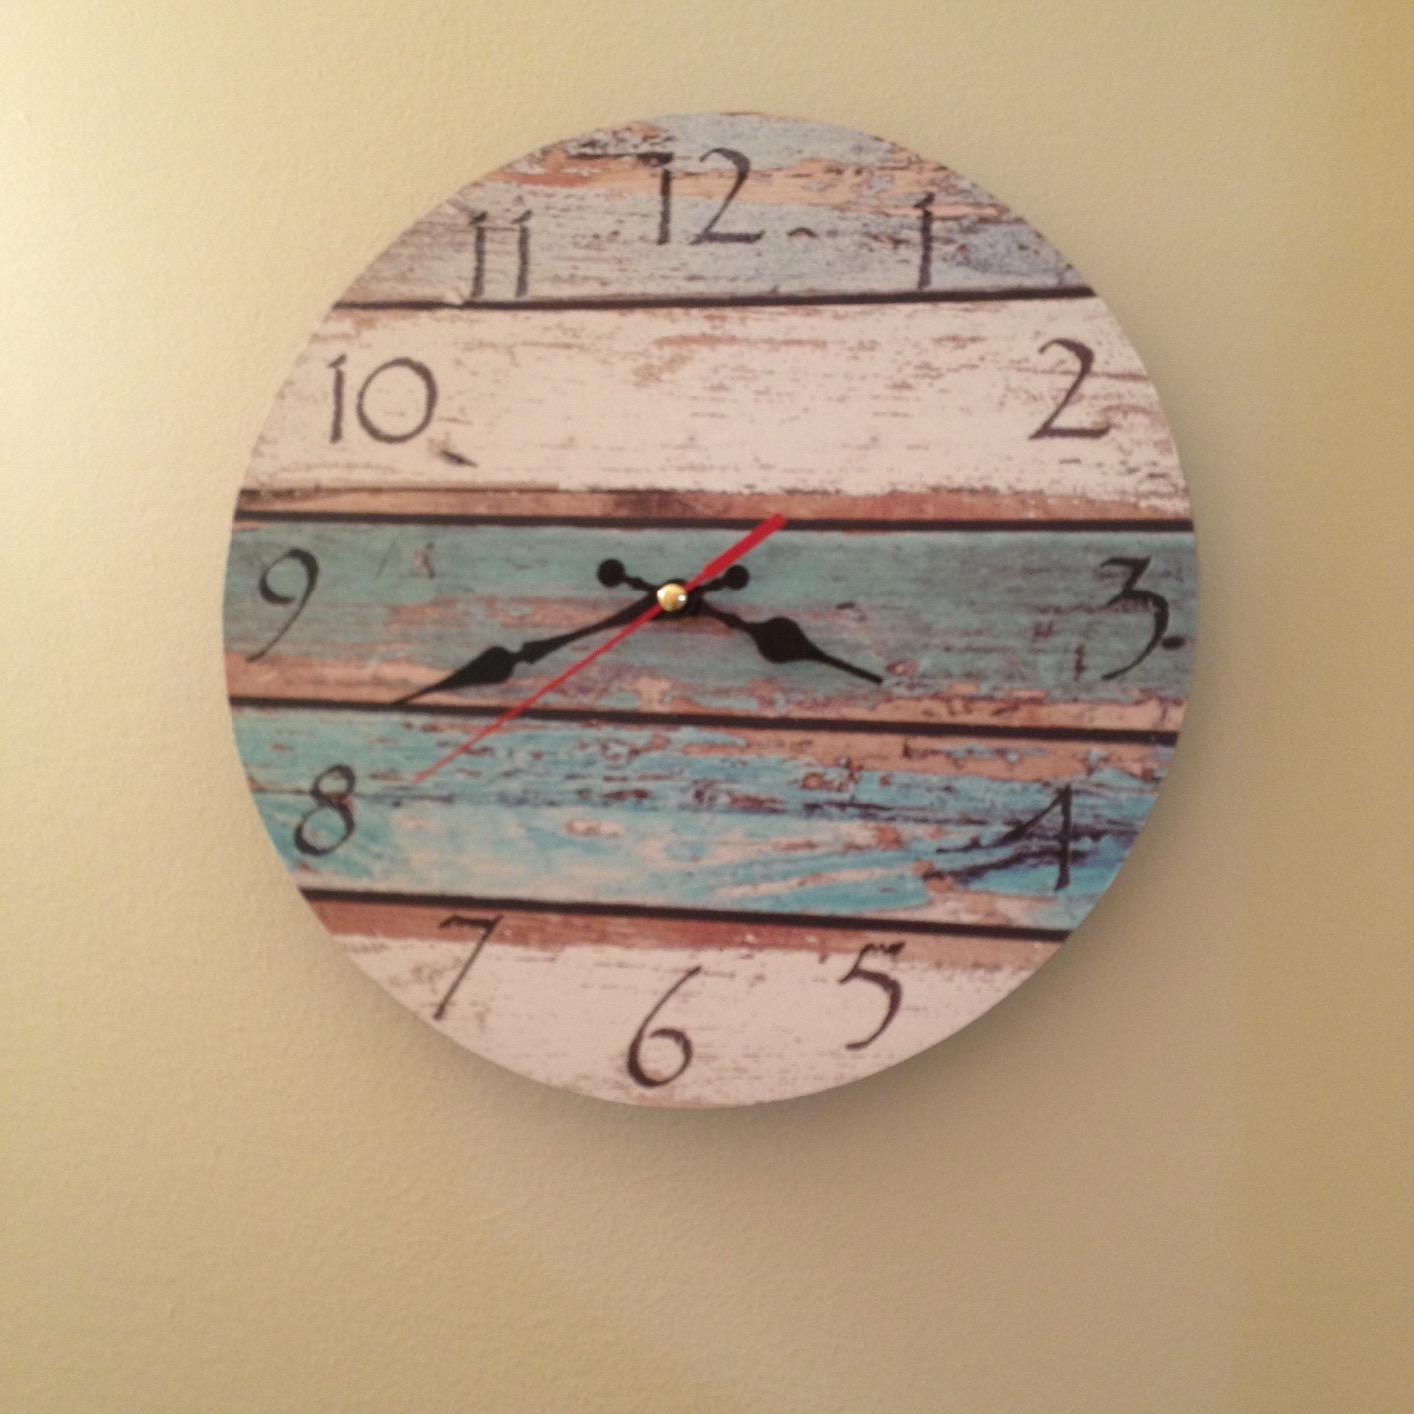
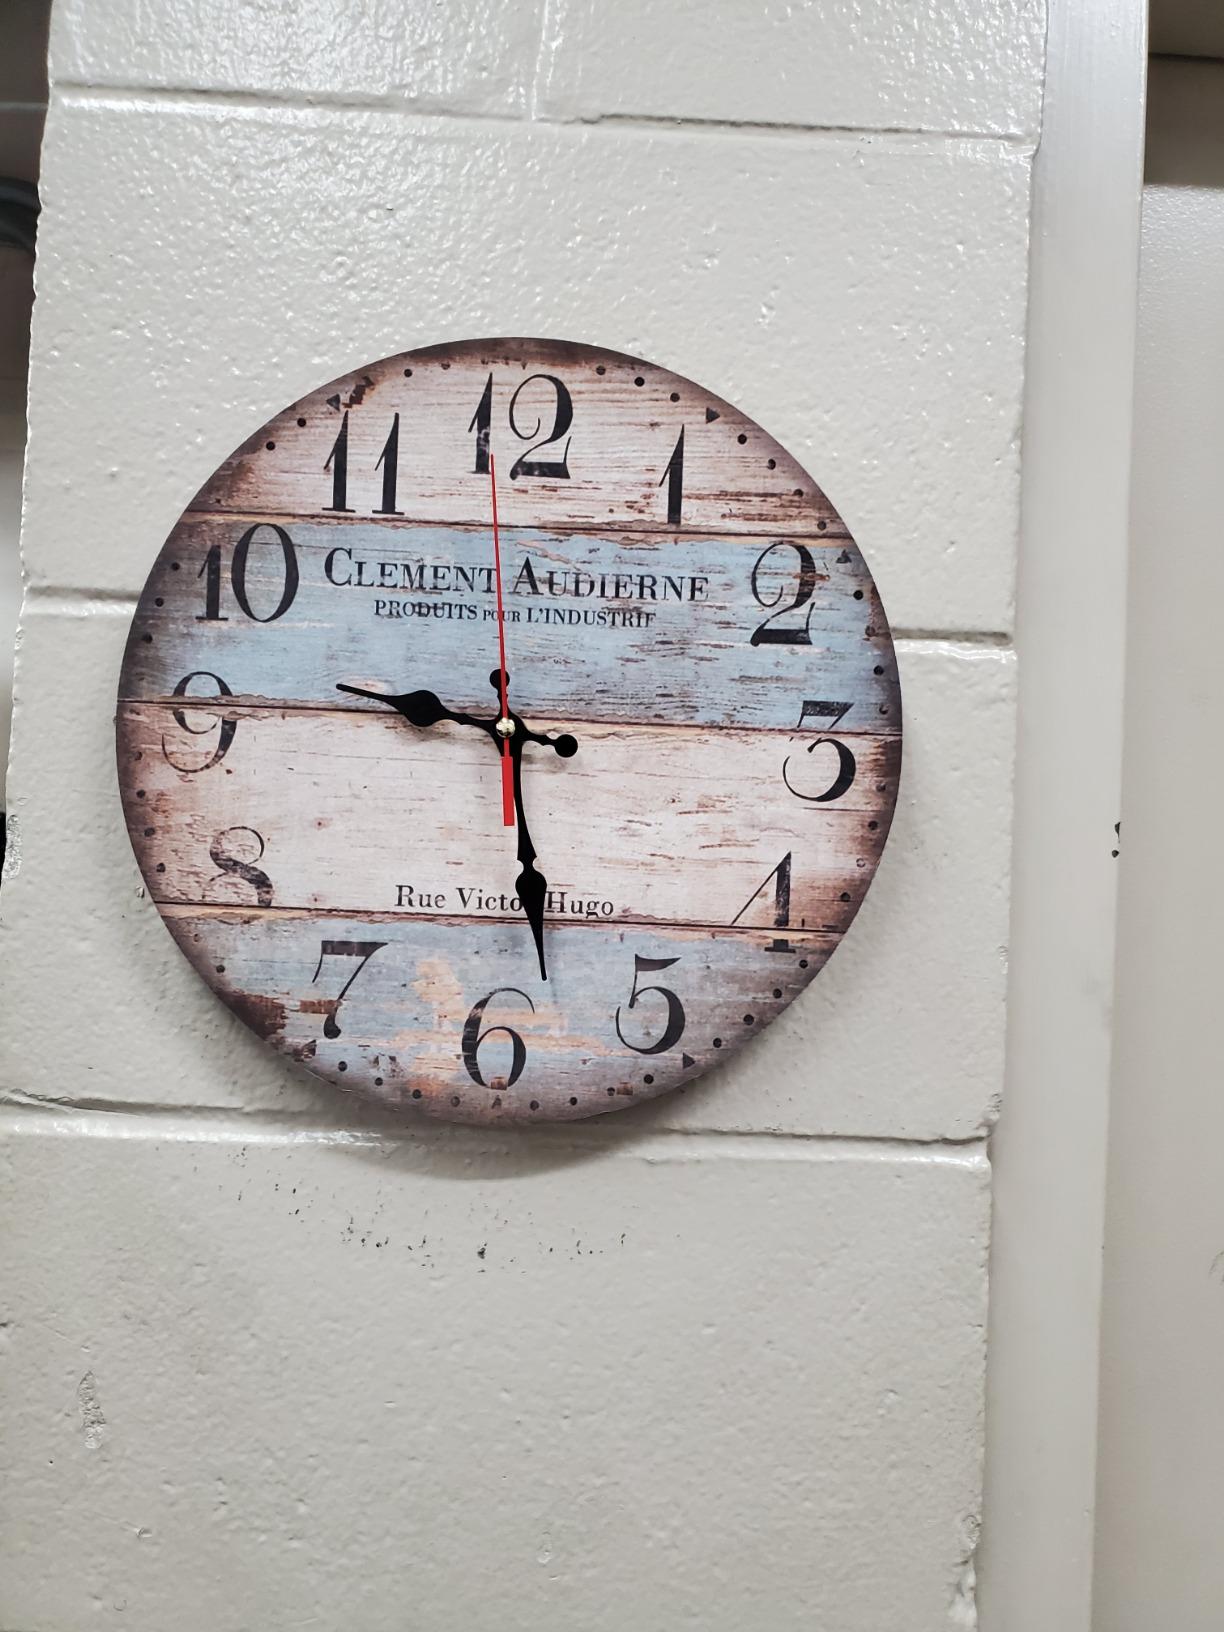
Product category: clock
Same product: no